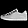
Label: Sneaker